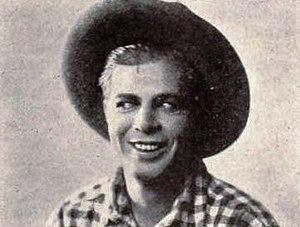
Hoot Gibson est un acteur américain né le 6 aout 1892 et mort le 23 aout 1962. Révélé à la fin des années 1910 chez Universal Pictures, il devient une des figures les plus importantes du western muet durant une décennie. Après quelques années dans le cinéma parlant, il perd son succès. La fin de sa vie est marquée par de grosses difficultés financières.